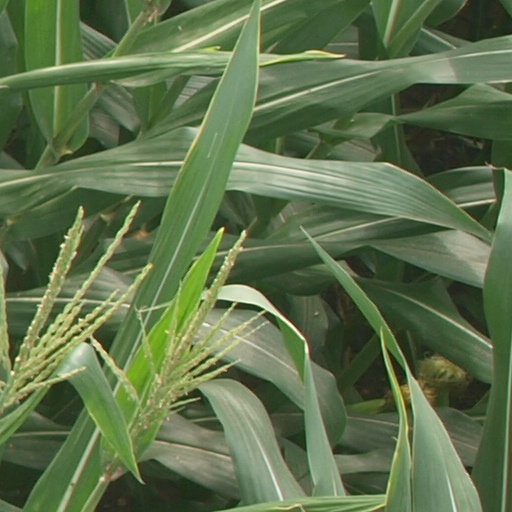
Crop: maize; corn